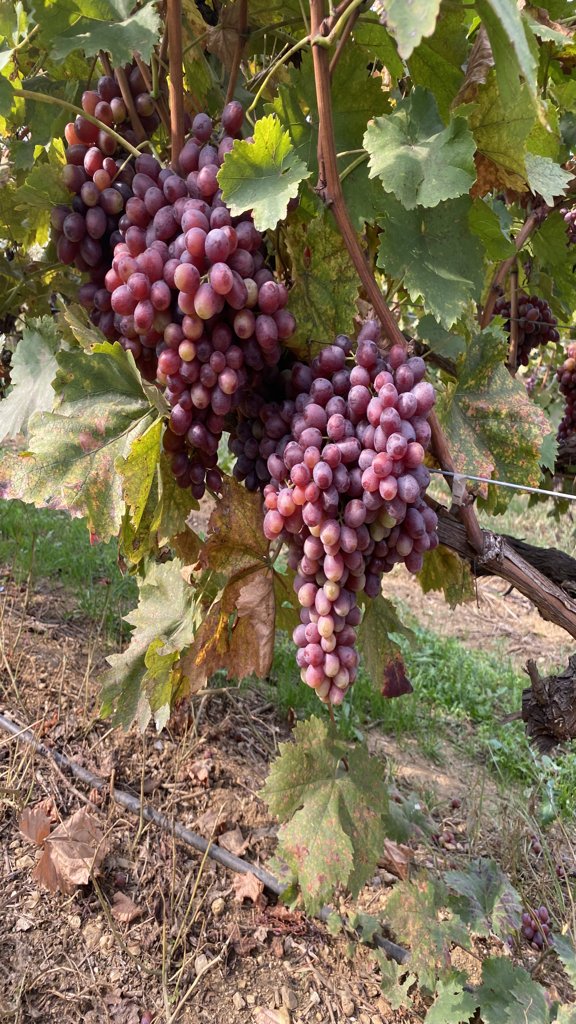
Berries visible: 379
Grape clusters: 7